John Goodyer

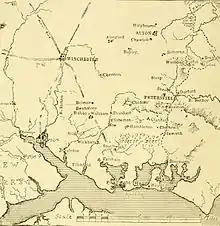
SE Hampshire, R Gunther 1922

John Goodyer was born in Alton, Hampshire, to Reginald Goodyer (c. 1578–1619) and Ann Goodyer. Reginald Goodyear was a local yeoman, and he and his wife had four children, John being the youngest. Learned in Greek and Latin, he evidently received a good education, possibly at the grammar school at Alton.